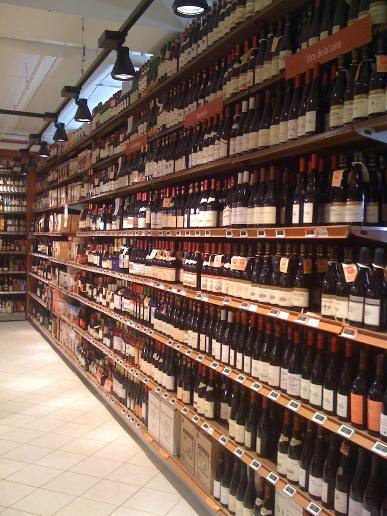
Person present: No